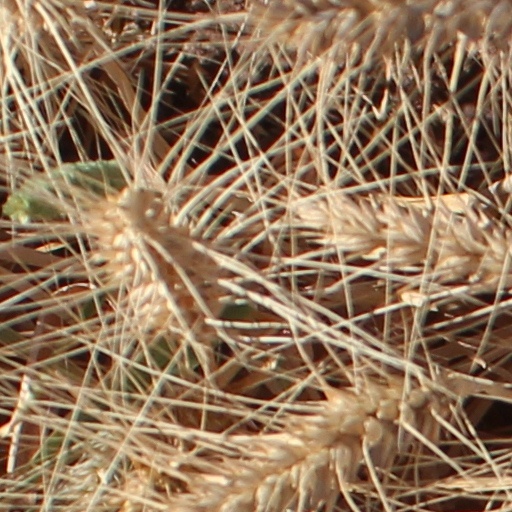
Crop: wheat